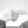
ASL letter: H